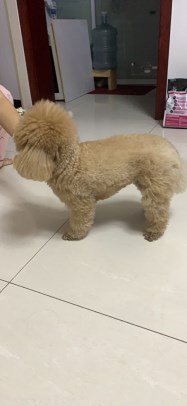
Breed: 7449-n000128-teddy